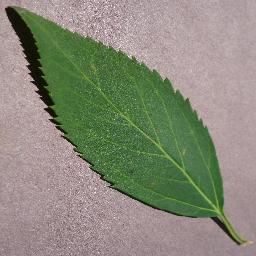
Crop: cherry
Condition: (including_sour)_healthy